George Younger, 4th Viscount Younger of Leckie

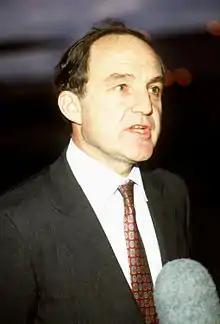
Younger in 1987

George Kenneth Hotson Younger, 4th Viscount Younger of Leckie, Baron Younger of Prestwick, (22 September 1931 – 26 January 2003), was a British Conservative Party politician and banker. He was the Member of Parliament (MP) for Ayr from 1964 to 1992. During the premiership of Margaret Thatcher, Younger served as Secretary of State for Scotland from 1979 to 1986, and as Secretary of State for Defence from 1986 to 1989.